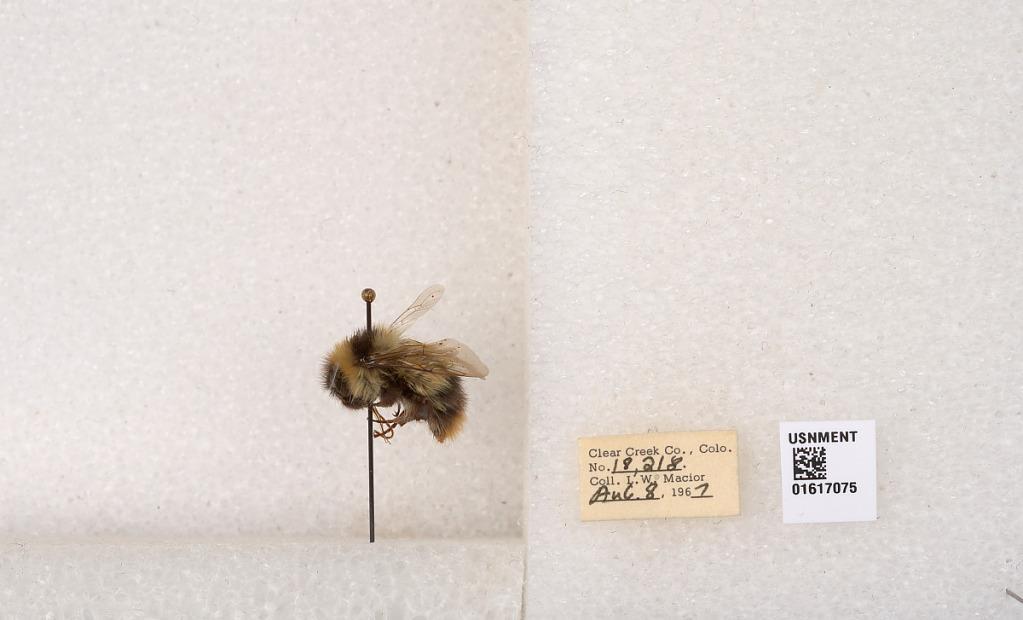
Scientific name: Bombus kirbyellus
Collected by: L. Macior
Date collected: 1967-8-8
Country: United States
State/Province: Colorado
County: Clear Creek
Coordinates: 39.6891, -105.644